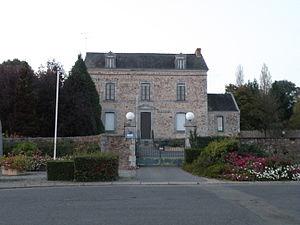
Mairie de La Gravelle.
La Gravelle est une commune française, située dans le département de la Mayenne en région Pays de la Loire, peuplée de 546 habitants.